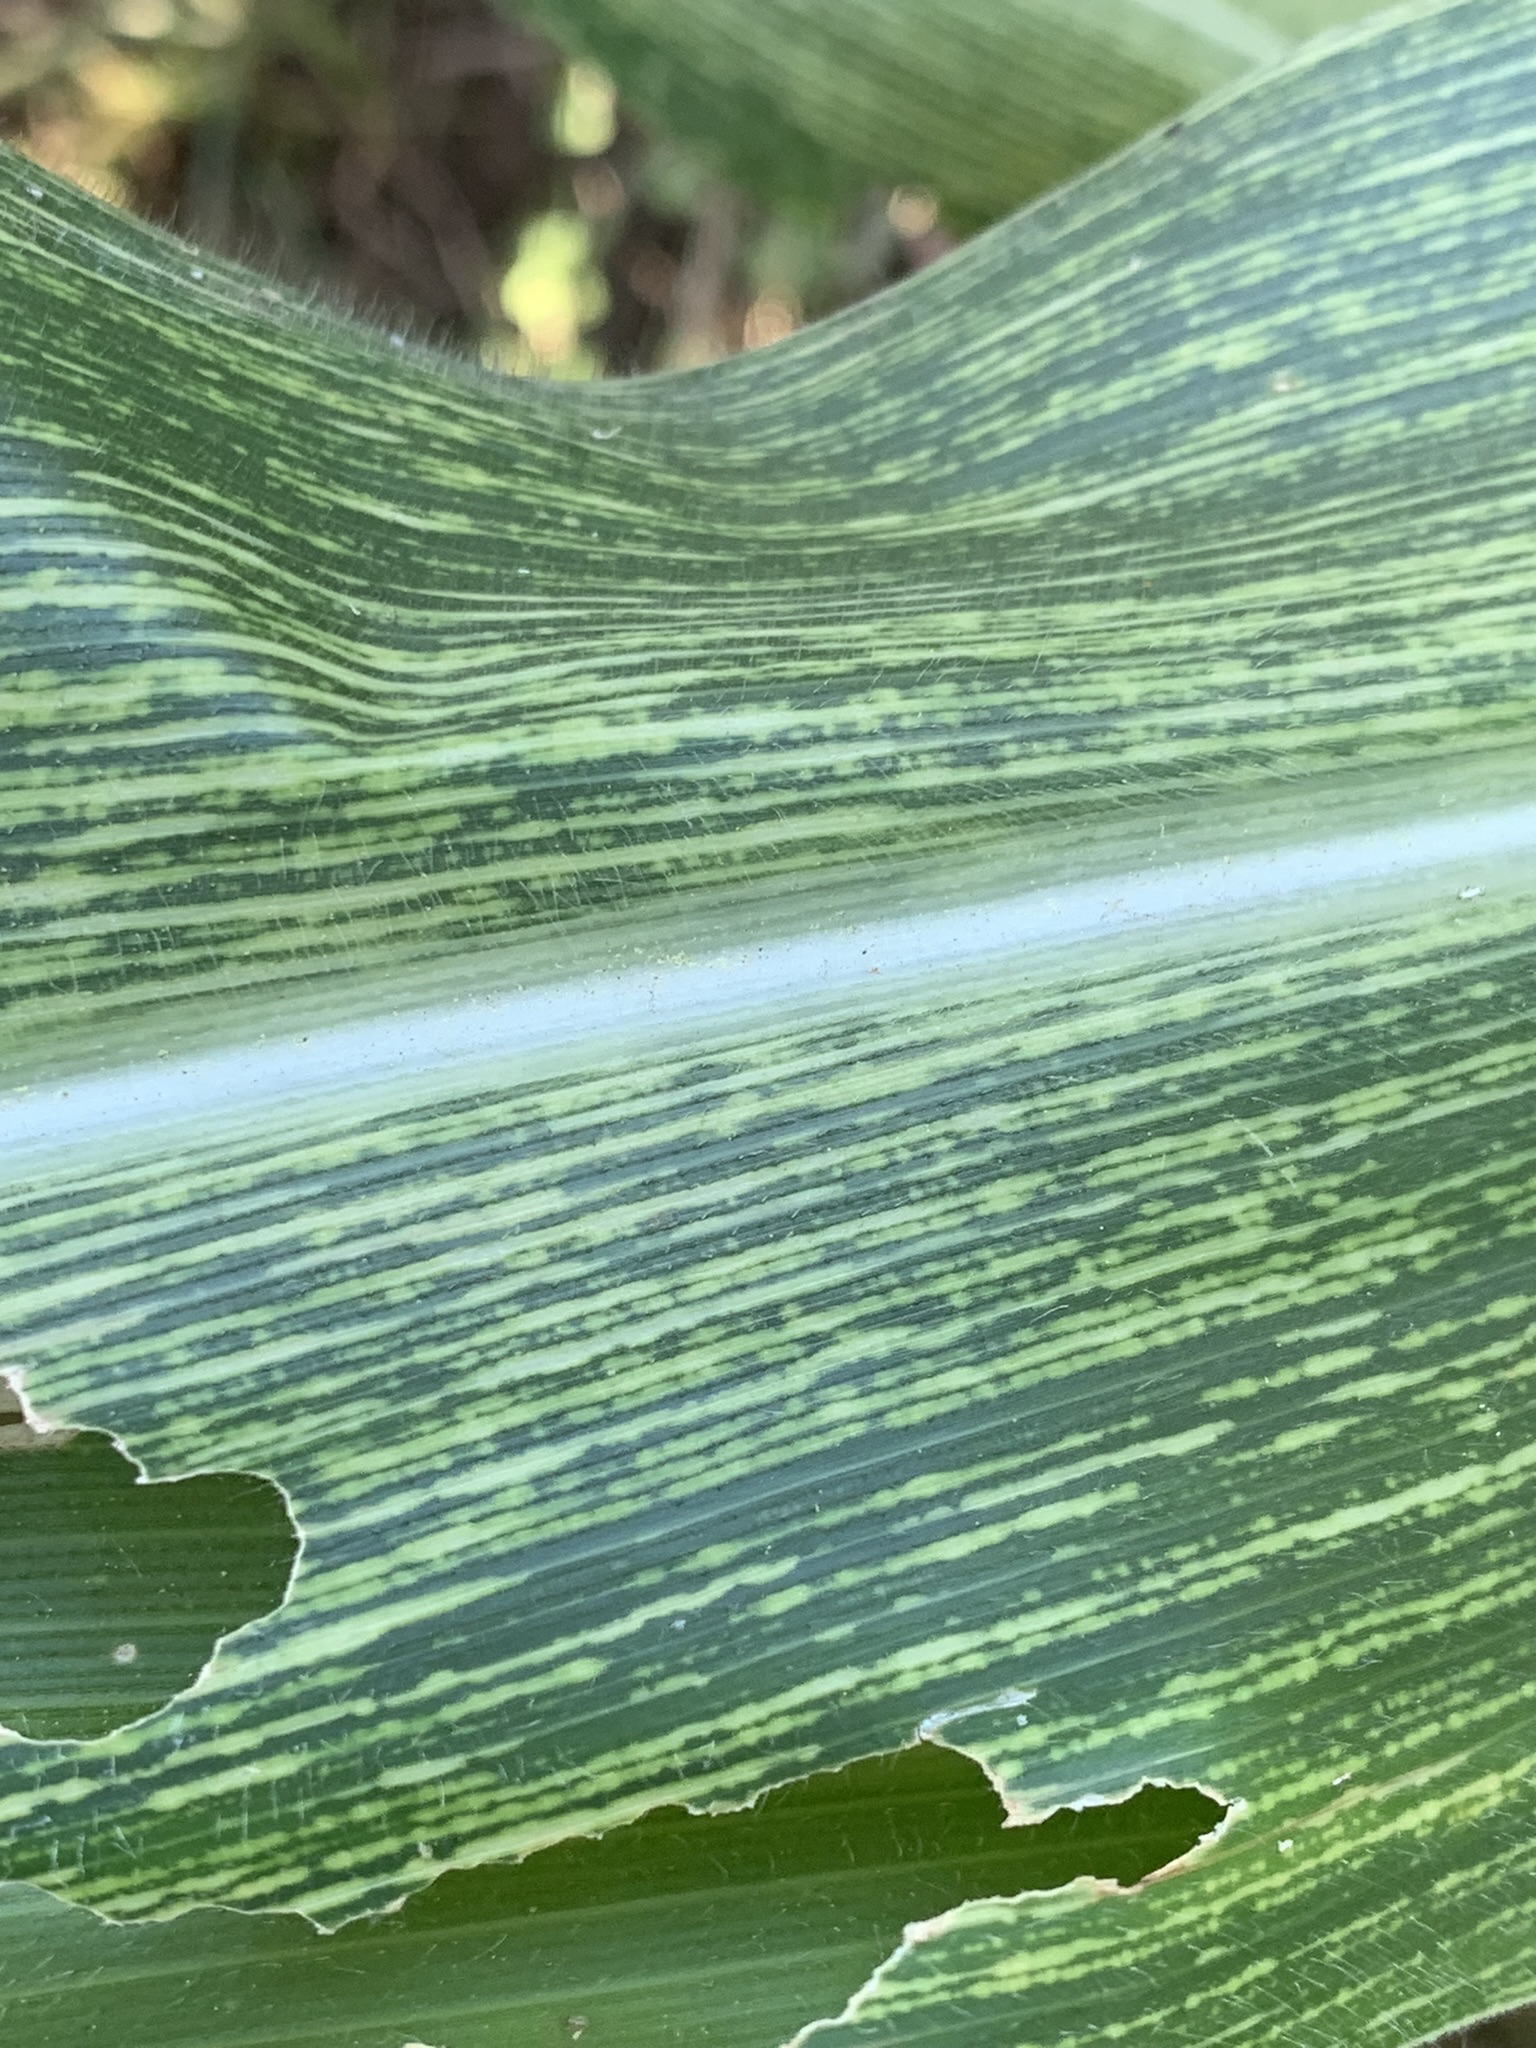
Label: MSV